Michael Witzel

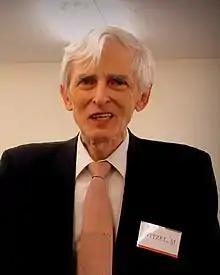

Michael Witzel (born July 18, 1943) is a German-American philologist, comparative mythologist and Indologist. Witzel is the Wales Professor of Sanskrit at Harvard University and the editor of the Harvard Oriental Series (volumes 50–100). He has researched a number of Indian sacred texts, particularly the Vedas.